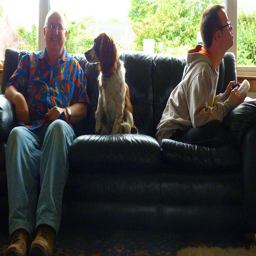
Some guys sitting on a couch with a cute dog.
A man, a boy and a dog sitting on a couch while the boy is playing a video game.
The dog is looking at an old man on the couch.
A man sits on a couch smiling next to a dog as a boy plays a video game.
THERE ARE PEOOLE AND A DOG THAT IS SITTING ON THE COUCH